Reuven Ramaty

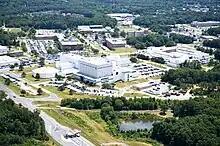
NASA Goddard Space Flight Center Aerial view 2010 facing south.

Ramaty was one of the leading scientists in the field of gamma-ray line astronomy and solar flare physics, cosmic rays and flare-accelerated particles. His work has contributed a wealth of information to the literature in the astrophysical field with over 200 published works under his name and with over 5,000 citations to his works as of 2001, He is credited with studies regarding the observation of high-energy nuclear reactions in solar flares, as well as the use of gamma-ray line observations of flare-accelerated particles to determine their specific properties. The use of gamma-ray line astronomy at the time was new to the field, as it had not been a tool for observing low-energy cosmic rays in interstellar space. With the help of Ramaty's work and his contributions to the field, the observation of Doppler broadening and shape details in nucleosynthesis events are now possible with the RHESSI solar imager and The Compton Observatory. In addition to this, his work on flare-accelerated particles from energetic solar particle events built the foundation for the magnetohydrodynamic simulations which are used to resolve new paradoxes regarding these particles. Having used these simulations. Ramaty's findings have been successfully compared with today's observations. Recent observations within the NASA RHESSI project show his early calculations on low-energy cosmic ray lines and theories on solar flare emissions to be accurate and consistent.